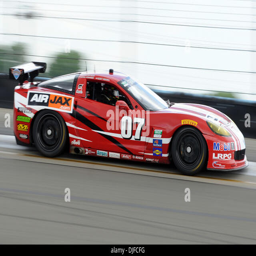
# corvette driven by person , man and person drives over the turn